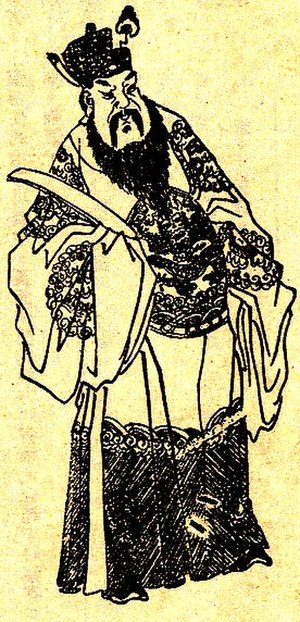
Dong Zhuo
Dong Zhuo
Dǒng Zhuō var en general i det sene Han Dynasti i oldtidens Kina.